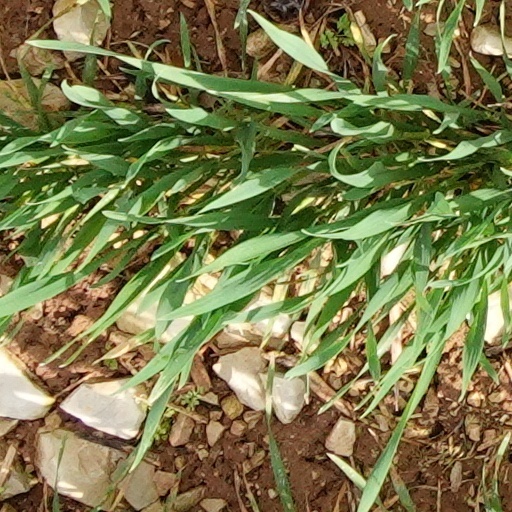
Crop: wheat